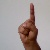
The image shows a hand gesture representing the letter 'D' in Indian Sign Language.